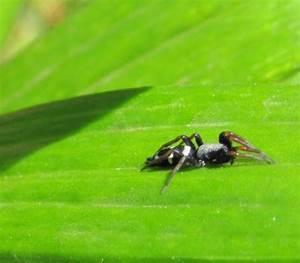
spider